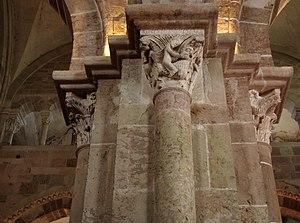
Pile du narthex, milieu du 12ème siècle. Chapiteau: Samson terrassant le lion. Basilique Sainte-Marie-Madeleine de Vézelay.
La basilique Sainte-Marie-Madeleine de Vézelay est une ex abbatiale française du XIIᵉ siècle située à Vézelay, dans le département de l'Yonne en Bourgogne-Franche-Comté. Haut lieu de la chrétienté au Moyen Âge, Vézelay est un lieu de pèlerinage important sur le chemin de Saint-Jacques-de-Compostelle.
En architecture, ameublement, sculpture et ingénierie des structures, une colonne est un support vertical dont le plan est un cercle ou un polygone régulier à plus de quatre côtés. Elle se distingue du pilier et du pilastre.